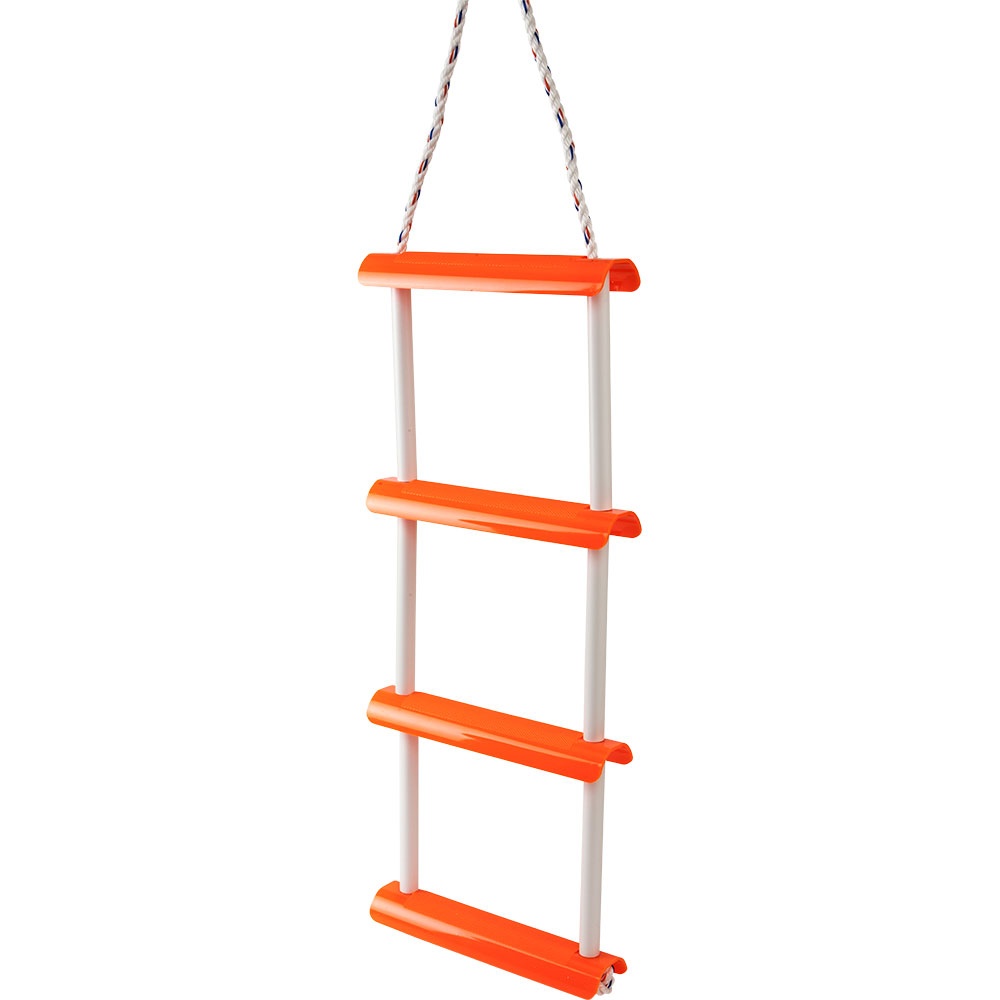
Sea-Dog Folding Ladder - 4 Step [582502-1]
Folding Ladder - 4 Step These Portable Emergency Boarding Ladders are made of molded-in, high-visibility orange polycarbonate with nylon rope supporting the frame. They secure quickly to cleats, railings, stanchions and halyards and will support up to 300 pounds. WARNING: This product can expose you to chemicals which are known to the State of California to cause cancer, birth defects or other reproductive harm. For more information go to P65Warnings.ca.gov . Specifications: Step Count: 4 Step Construction: Plastic Box Dimensions: 4"H x 10"W x 13"L WT: 2 lbs UPC: 035514582100
Brand: Sea-Dog
Category: Vehicles & Parts > Vehicle Parts & Accessories > Watercraft Parts & Accessories > Docking & Anchoring > Boat Ladders